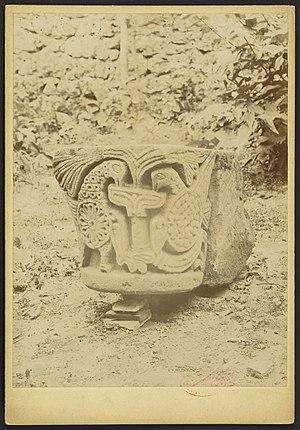
Eglise Saint-Martin de Bommes
Bommes est une commune du Sud-Ouest de la France, située dans le département de la Gironde en région Nouvelle-Aquitaine.